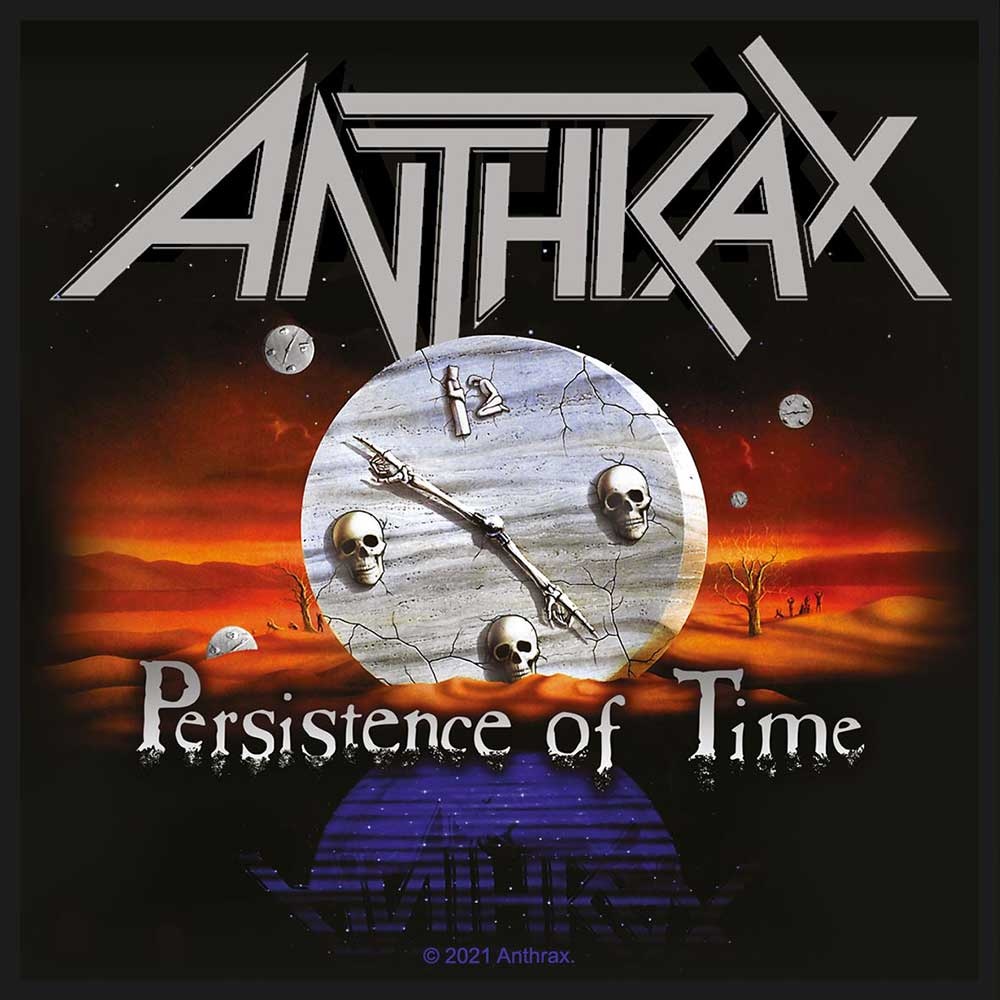
ANTHRAX STANDARD PATCH: PERSISTANCE OF TIME
ANTHRAX STANDARD PATCH: PERSISTANCE OF TIME An official licensed Anthrax Standard Patch featuring the 'Persistance of Time' design motif. This high quality Standard Patch is available in a colourway. Style Description Loose packed sew-on woven patch, made from polyester, with standard backing and an overlocked edge.
Brand: Man on the Horse Music
Category: Arts & Entertainment > Hobbies & Creative Arts > Arts & Crafts > Art & Crafting Materials > Embellishments & Trims > Appliques & Patches > Sew-On Appliques